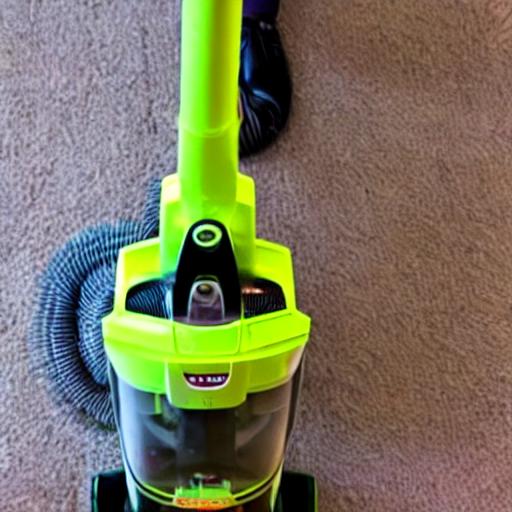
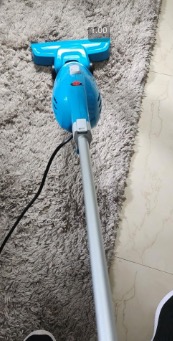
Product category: items_vacuum
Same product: no